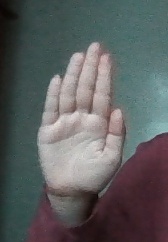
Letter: seen